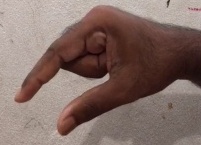
ASL sign: Q